Procedural generation

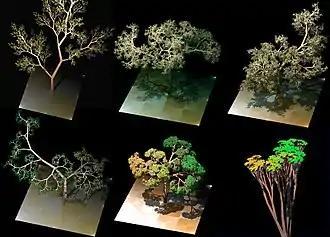
One example of procedural generation, here using L-systems to generate realistic looking tree models. Different models can be generated by changing both deterministic parameters and a random seed.

In computing, procedural generation is a method of creating data algorithmically as opposed to manually, typically through a combination of human-generated content and algorithms coupled with computer-generated randomness and processing power. In computer graphics, it is commonly used to create textures and 3D models. In video games, it is used to automatically create large amounts of content in a game. Depending on the implementation, advantages of procedural generation can include smaller file sizes, larger amounts of content, and randomness for less predictable gameplay.